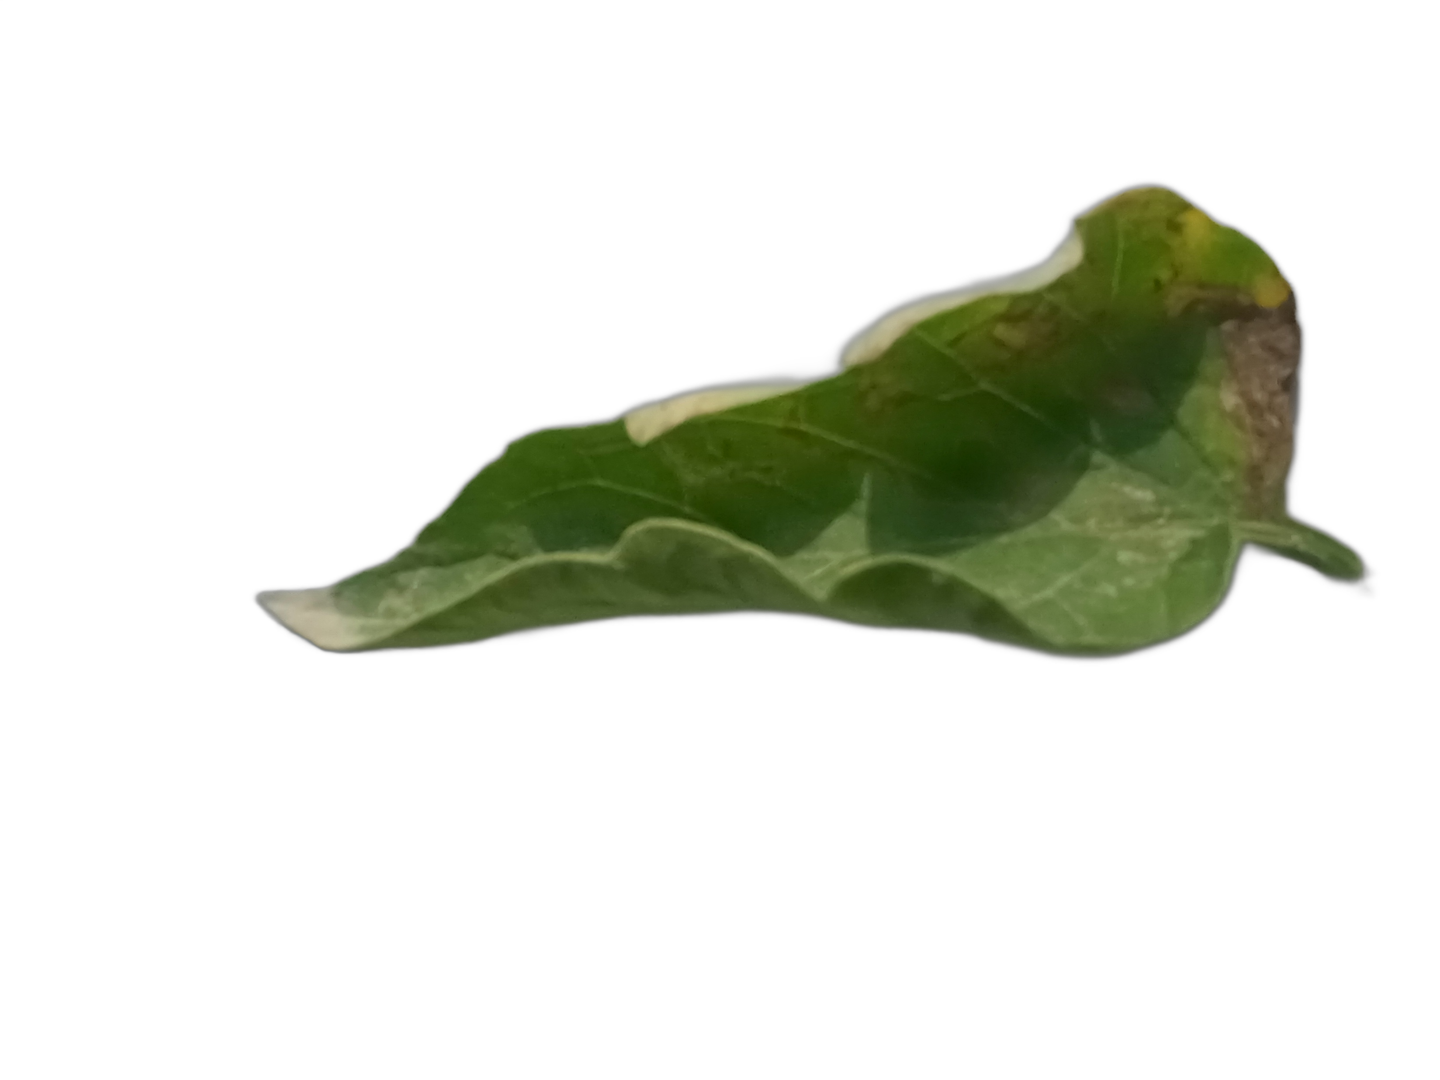
Crop: Tomato
Label: Mosaic